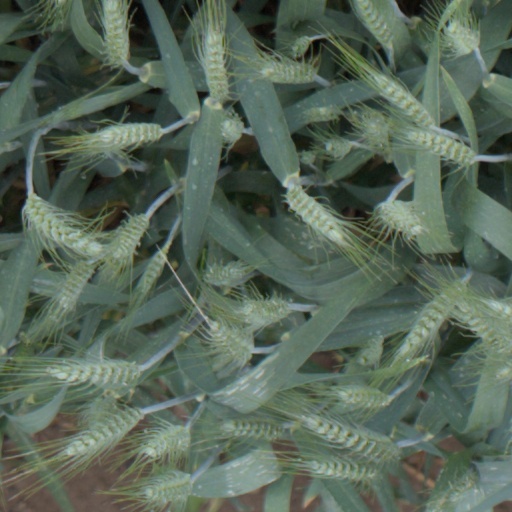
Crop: wheat